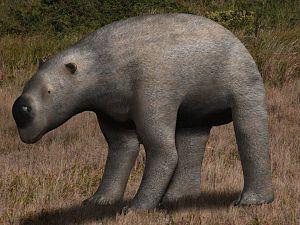
Diprotodon ou wombat géant est un genre éteint de mammifères marsupiaux, les plus grands marsupiaux connus en l'état actuel des connaissances. L'un des plus gros animaux de la mégafaune australienne du Pléistocène, Diprotodon apparut il y a environ 1,6 Ma et s'éteignit il y a environ 46 000 ans. Ses fossiles ont été retrouvés en différents endroits à travers l'Australie, notamment des crânes complets et des squelettes, ainsi que des empreintes de poils et de pas. Plusieurs squelettes de femelles ont été retrouvés portant encore leur petit dans la poche abdominale.